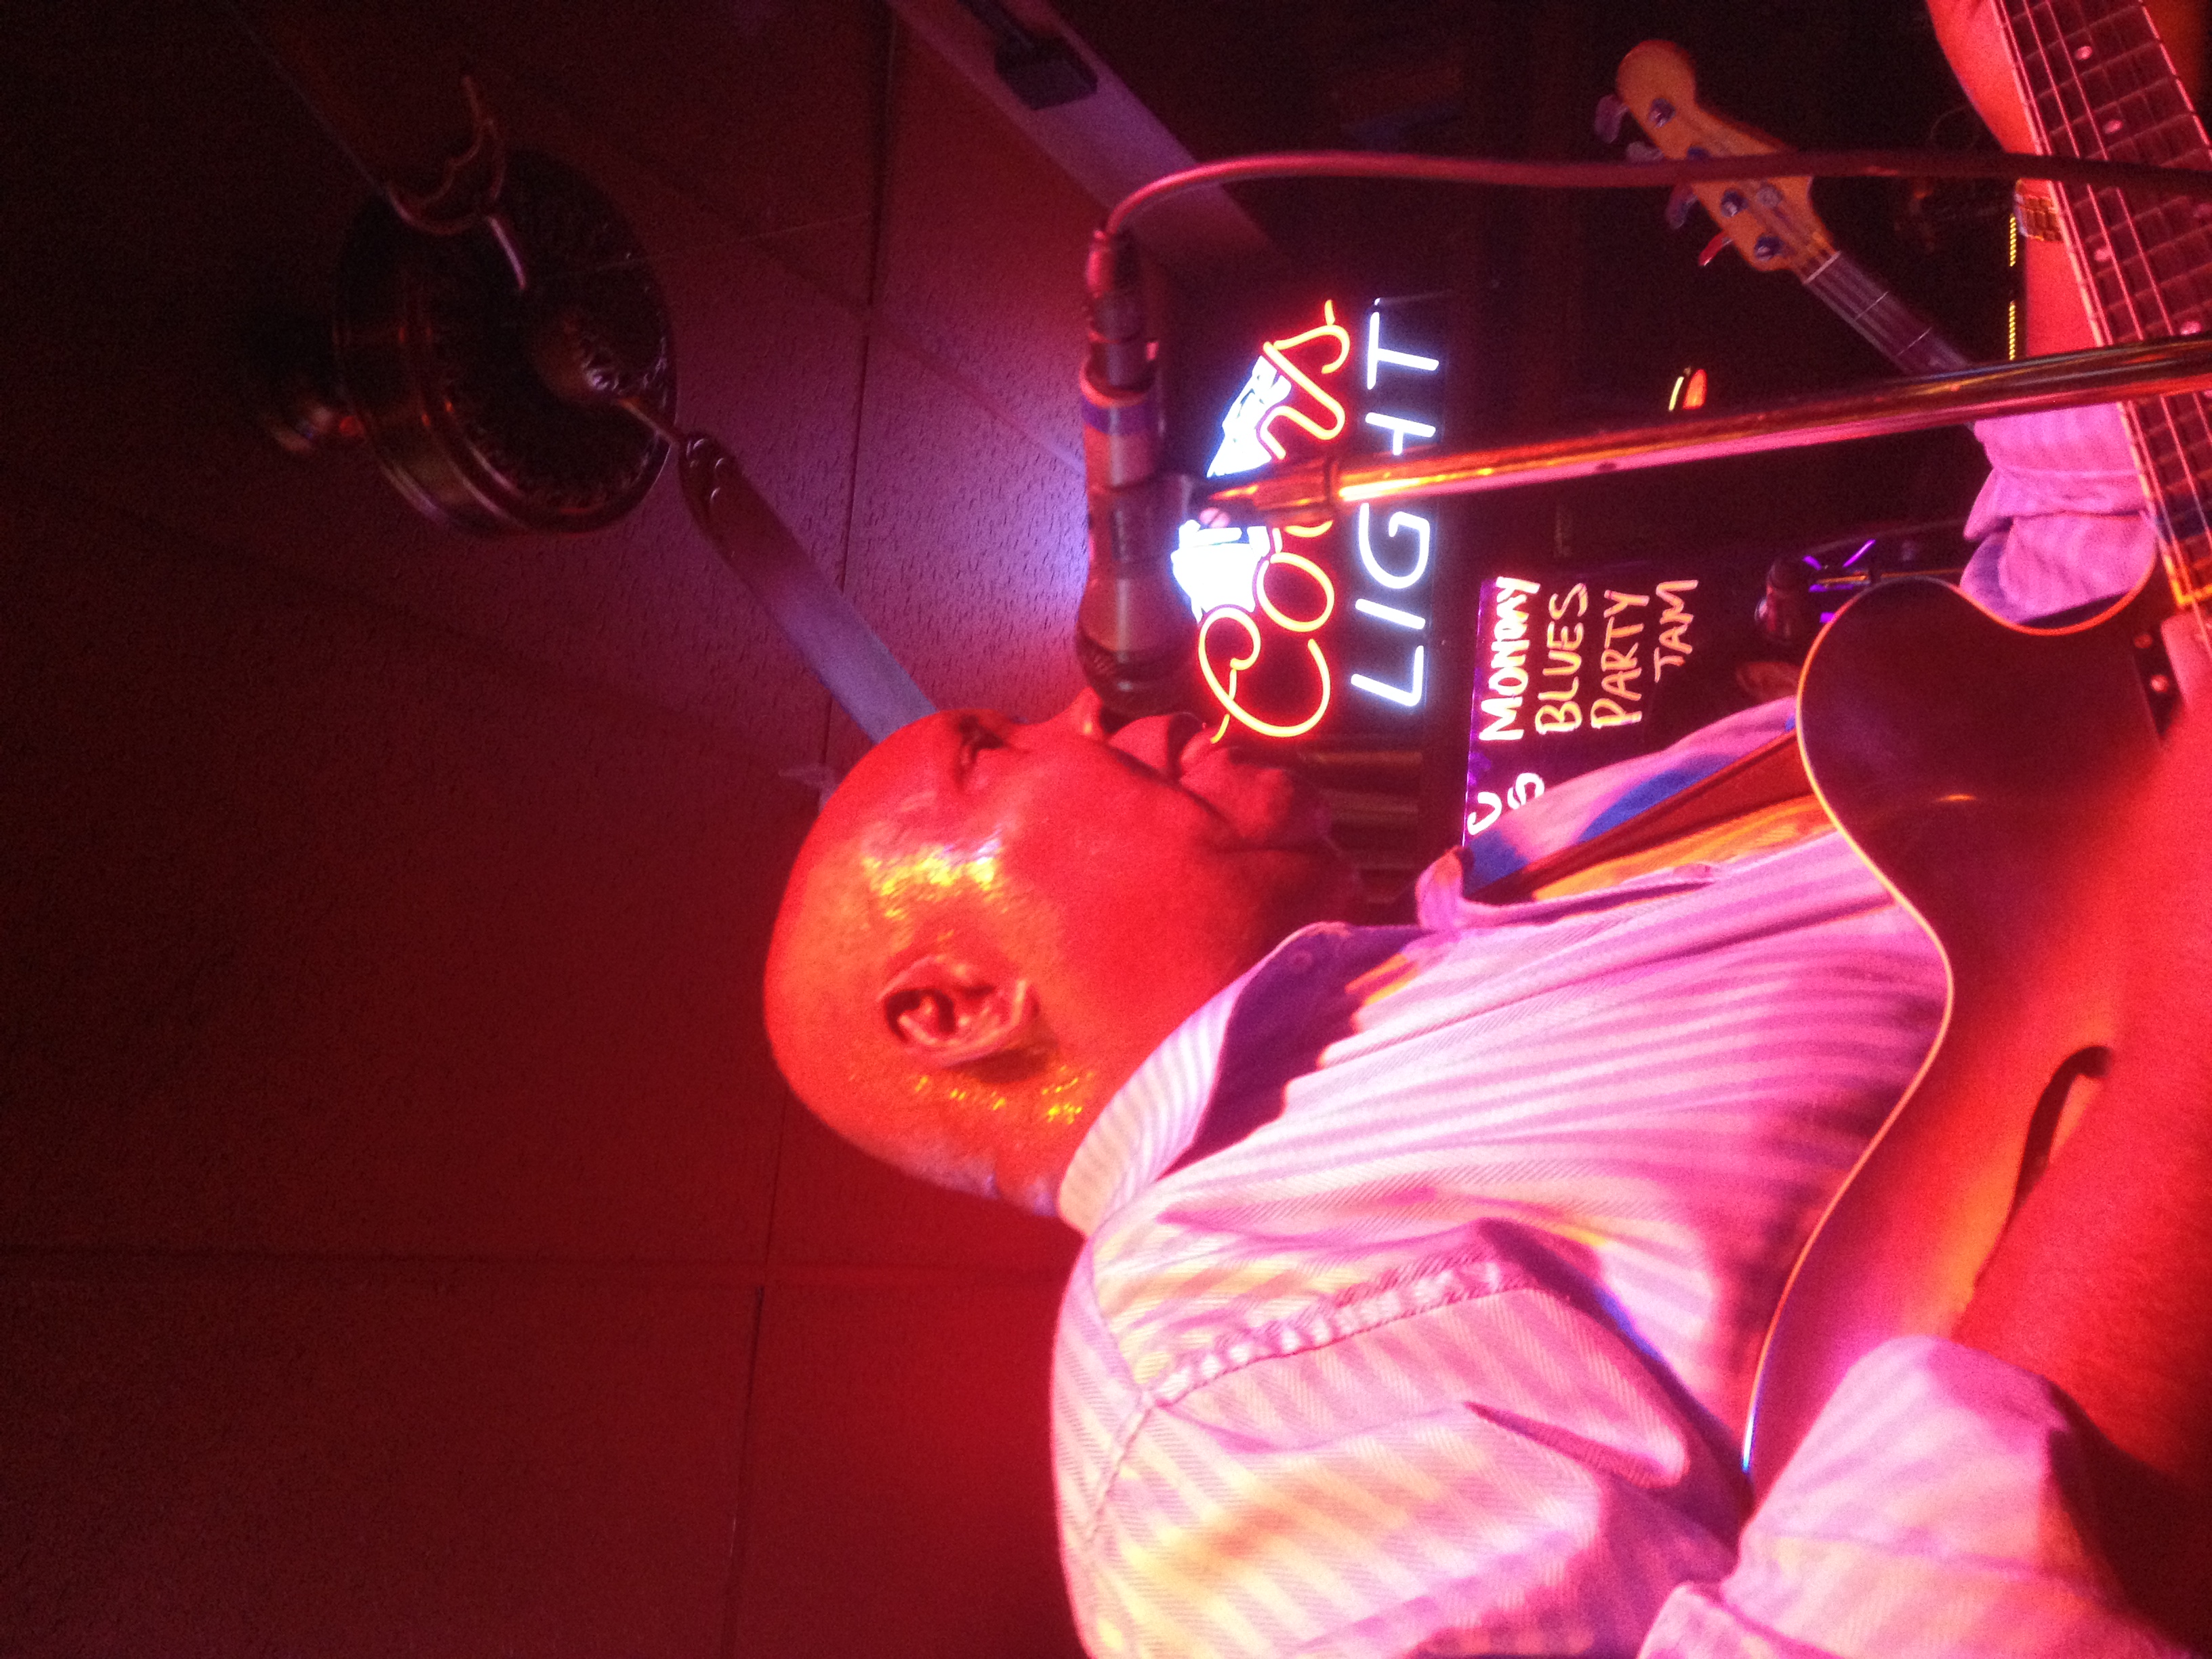
music, concert, red, performance art, stage, performance, singing, entertainment, performing arts